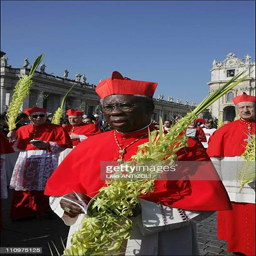
religious leader at s celebration sunday palms